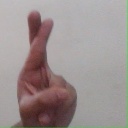
अक्षर: र